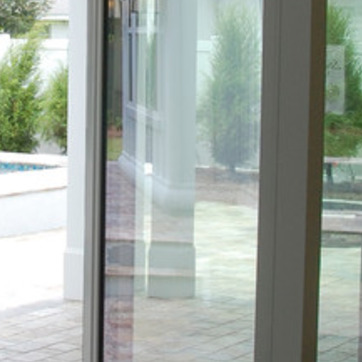
Material: glass